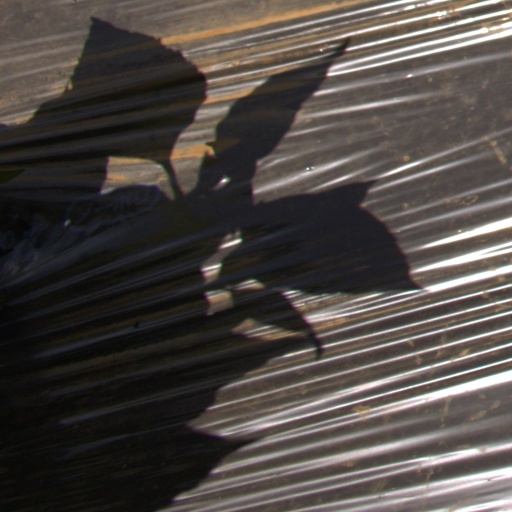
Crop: Jerusalem artichoke